Educational toy

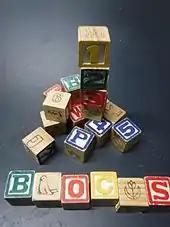
Alphabet blocks

The identification of specific toys as having an explicitly educational purpose dates to the 1700s. In 1693, in "Some Thoughts Concerning Education", liberal philosopher John Locke asserted that educational toys could enhance children's enjoyment of learning their letters: "There may be dice and play-things, with the letters on them to teach children the alphabet by playing; and twenty other ways may be found, suitable to their particular tempers, to make this kind of learning a sport to them." This type of block, one of the first explicitly educational toys, is often identified as "Locke's Blocks".